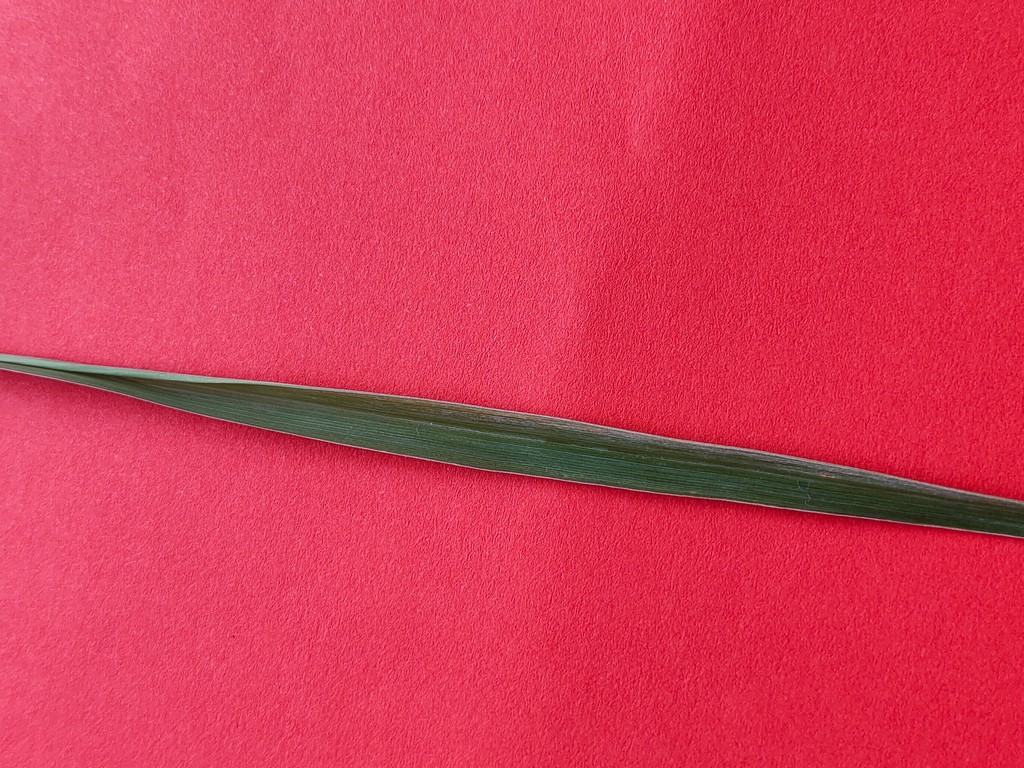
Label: Healthy